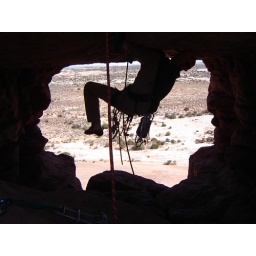
Chris playing around in the crack in the roof of the window on Echo Pinnacle.